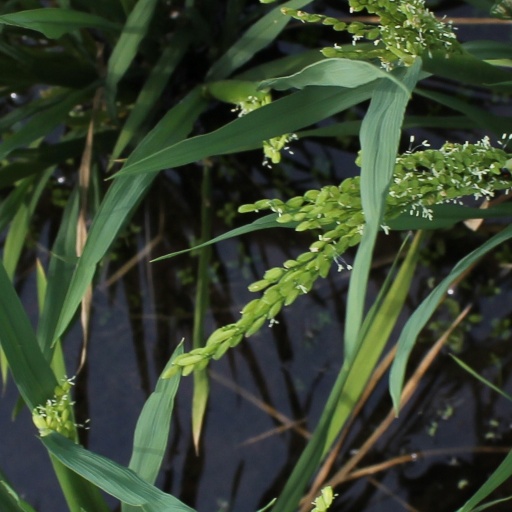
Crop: rice